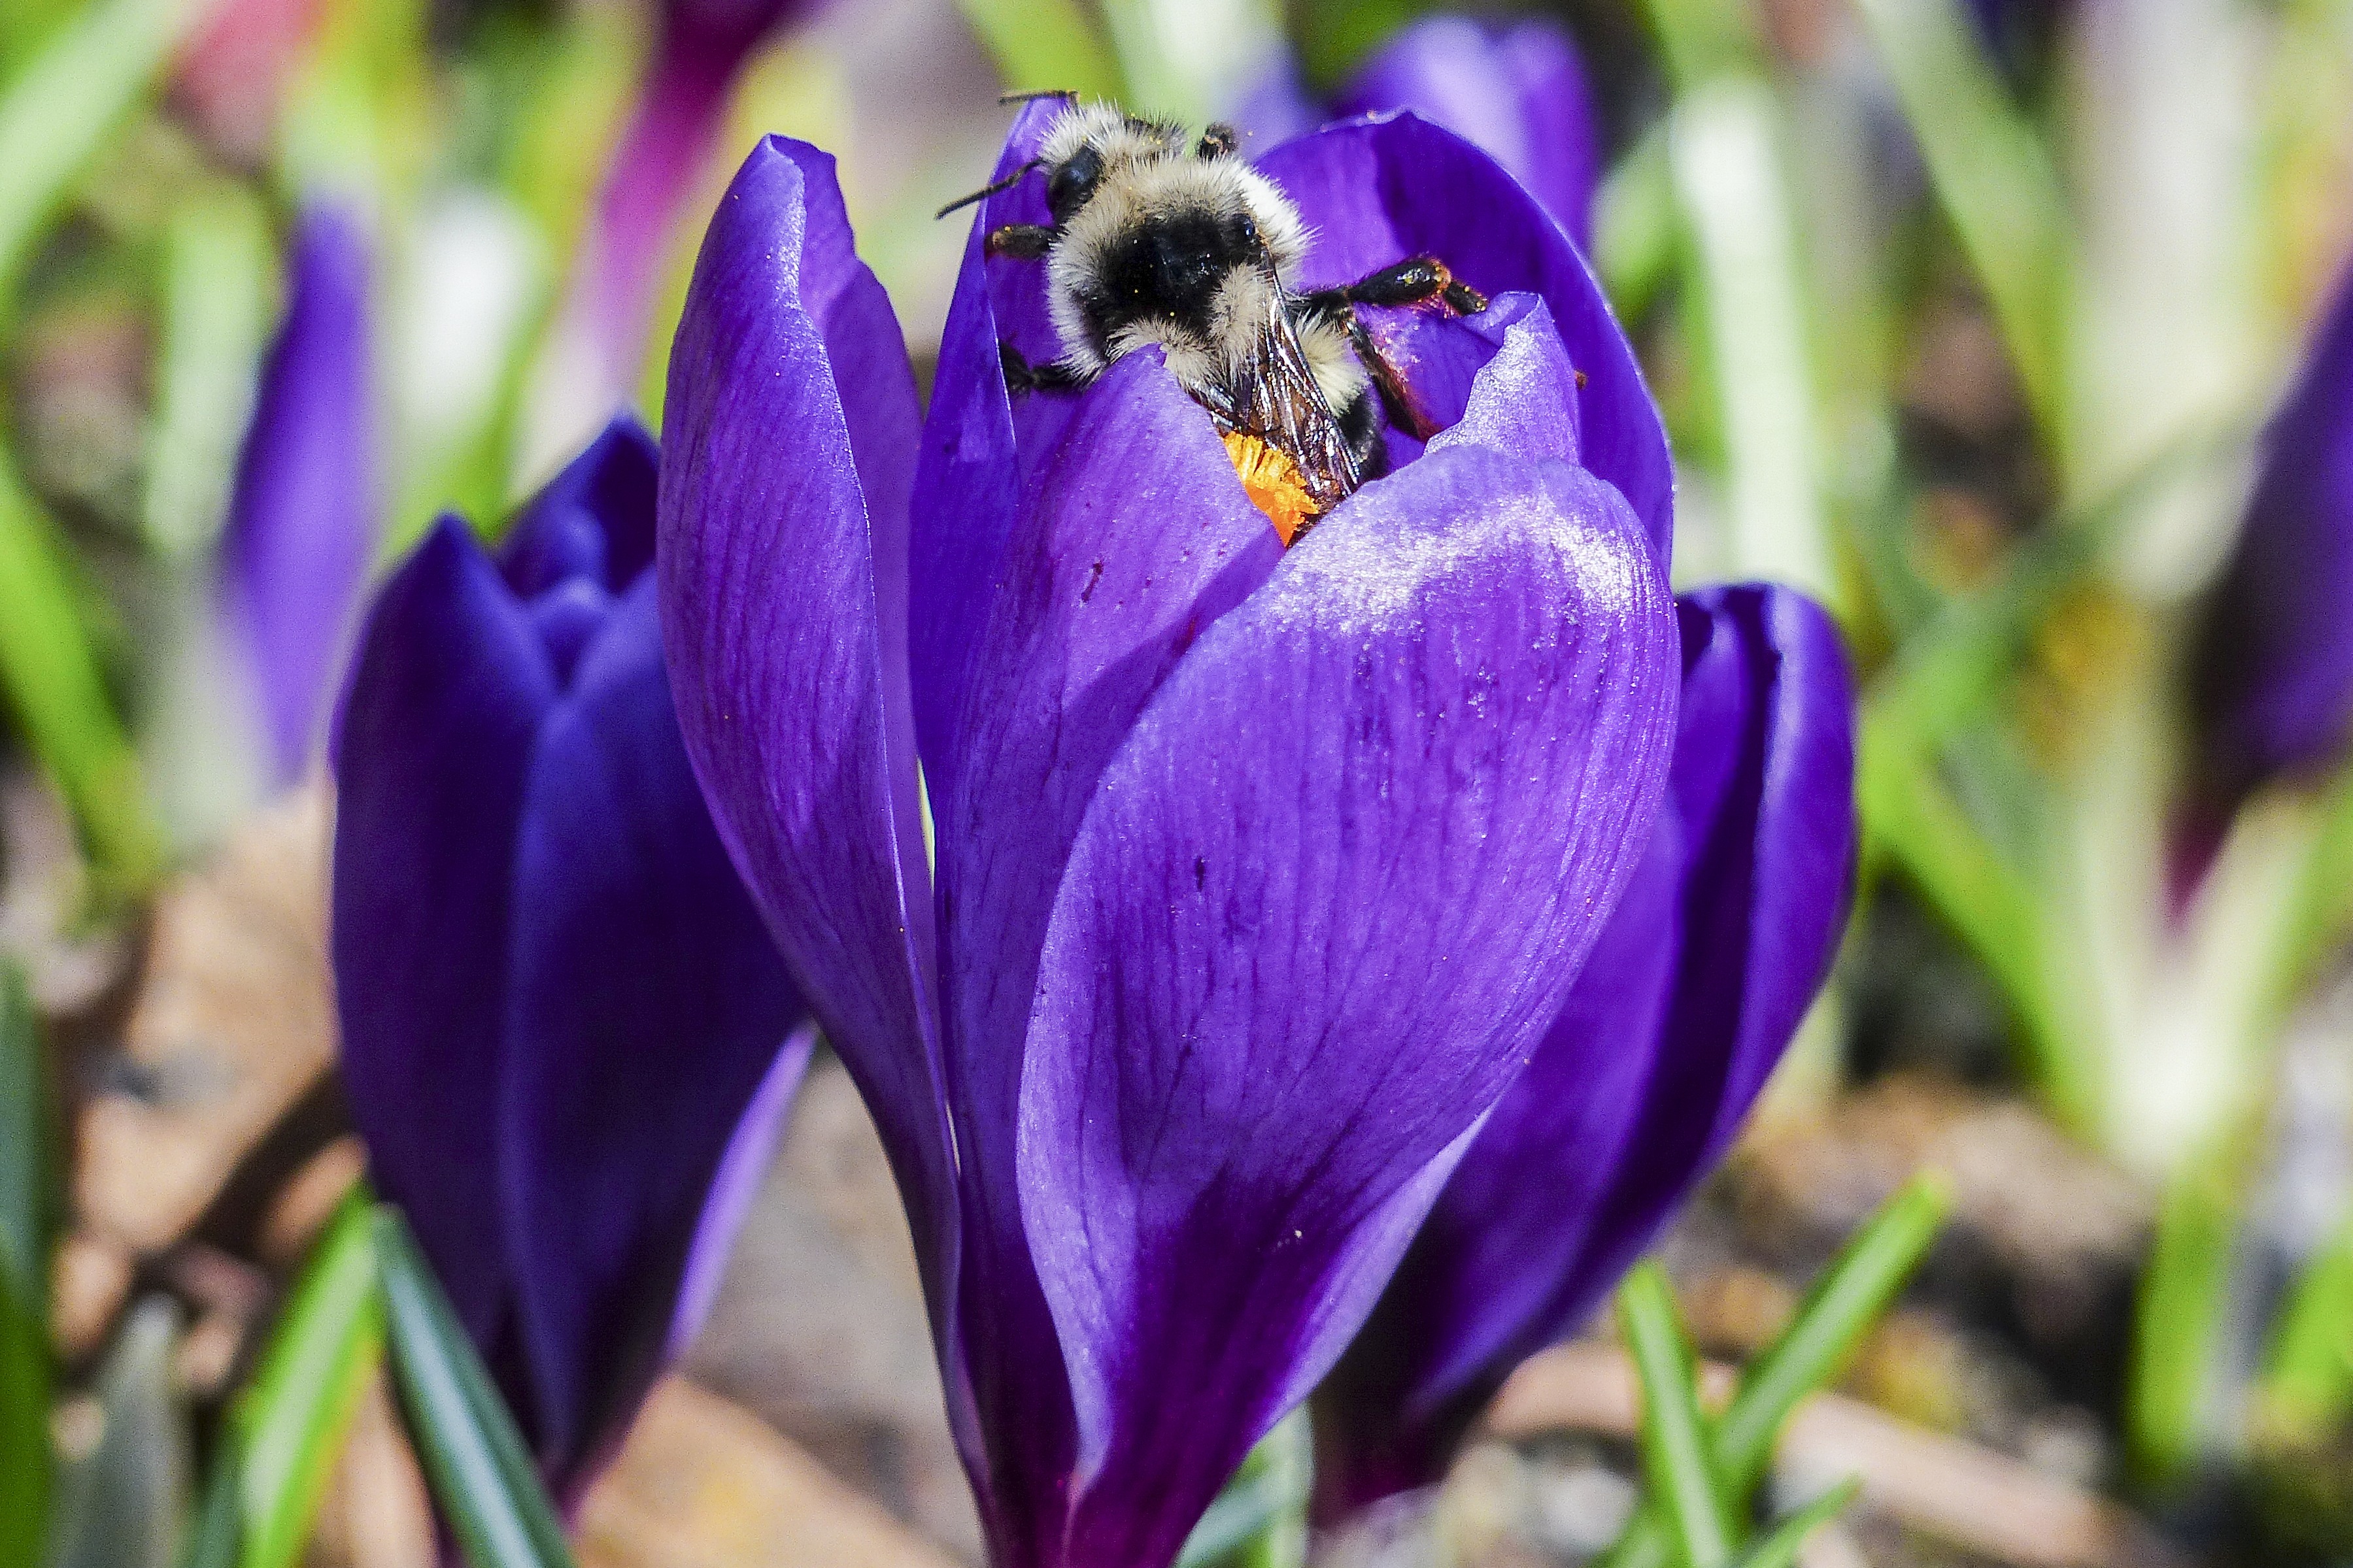
nature, blossom, plant, flower, purple, petal, animal, pollen, spring, insect, macro, botany, garden, flora, season, wildflower, close up, iris, eye, violet, organ, crocus, blooms, bumble bee, nectar, collecting, macro photography, flowering plant, land plant, iris family